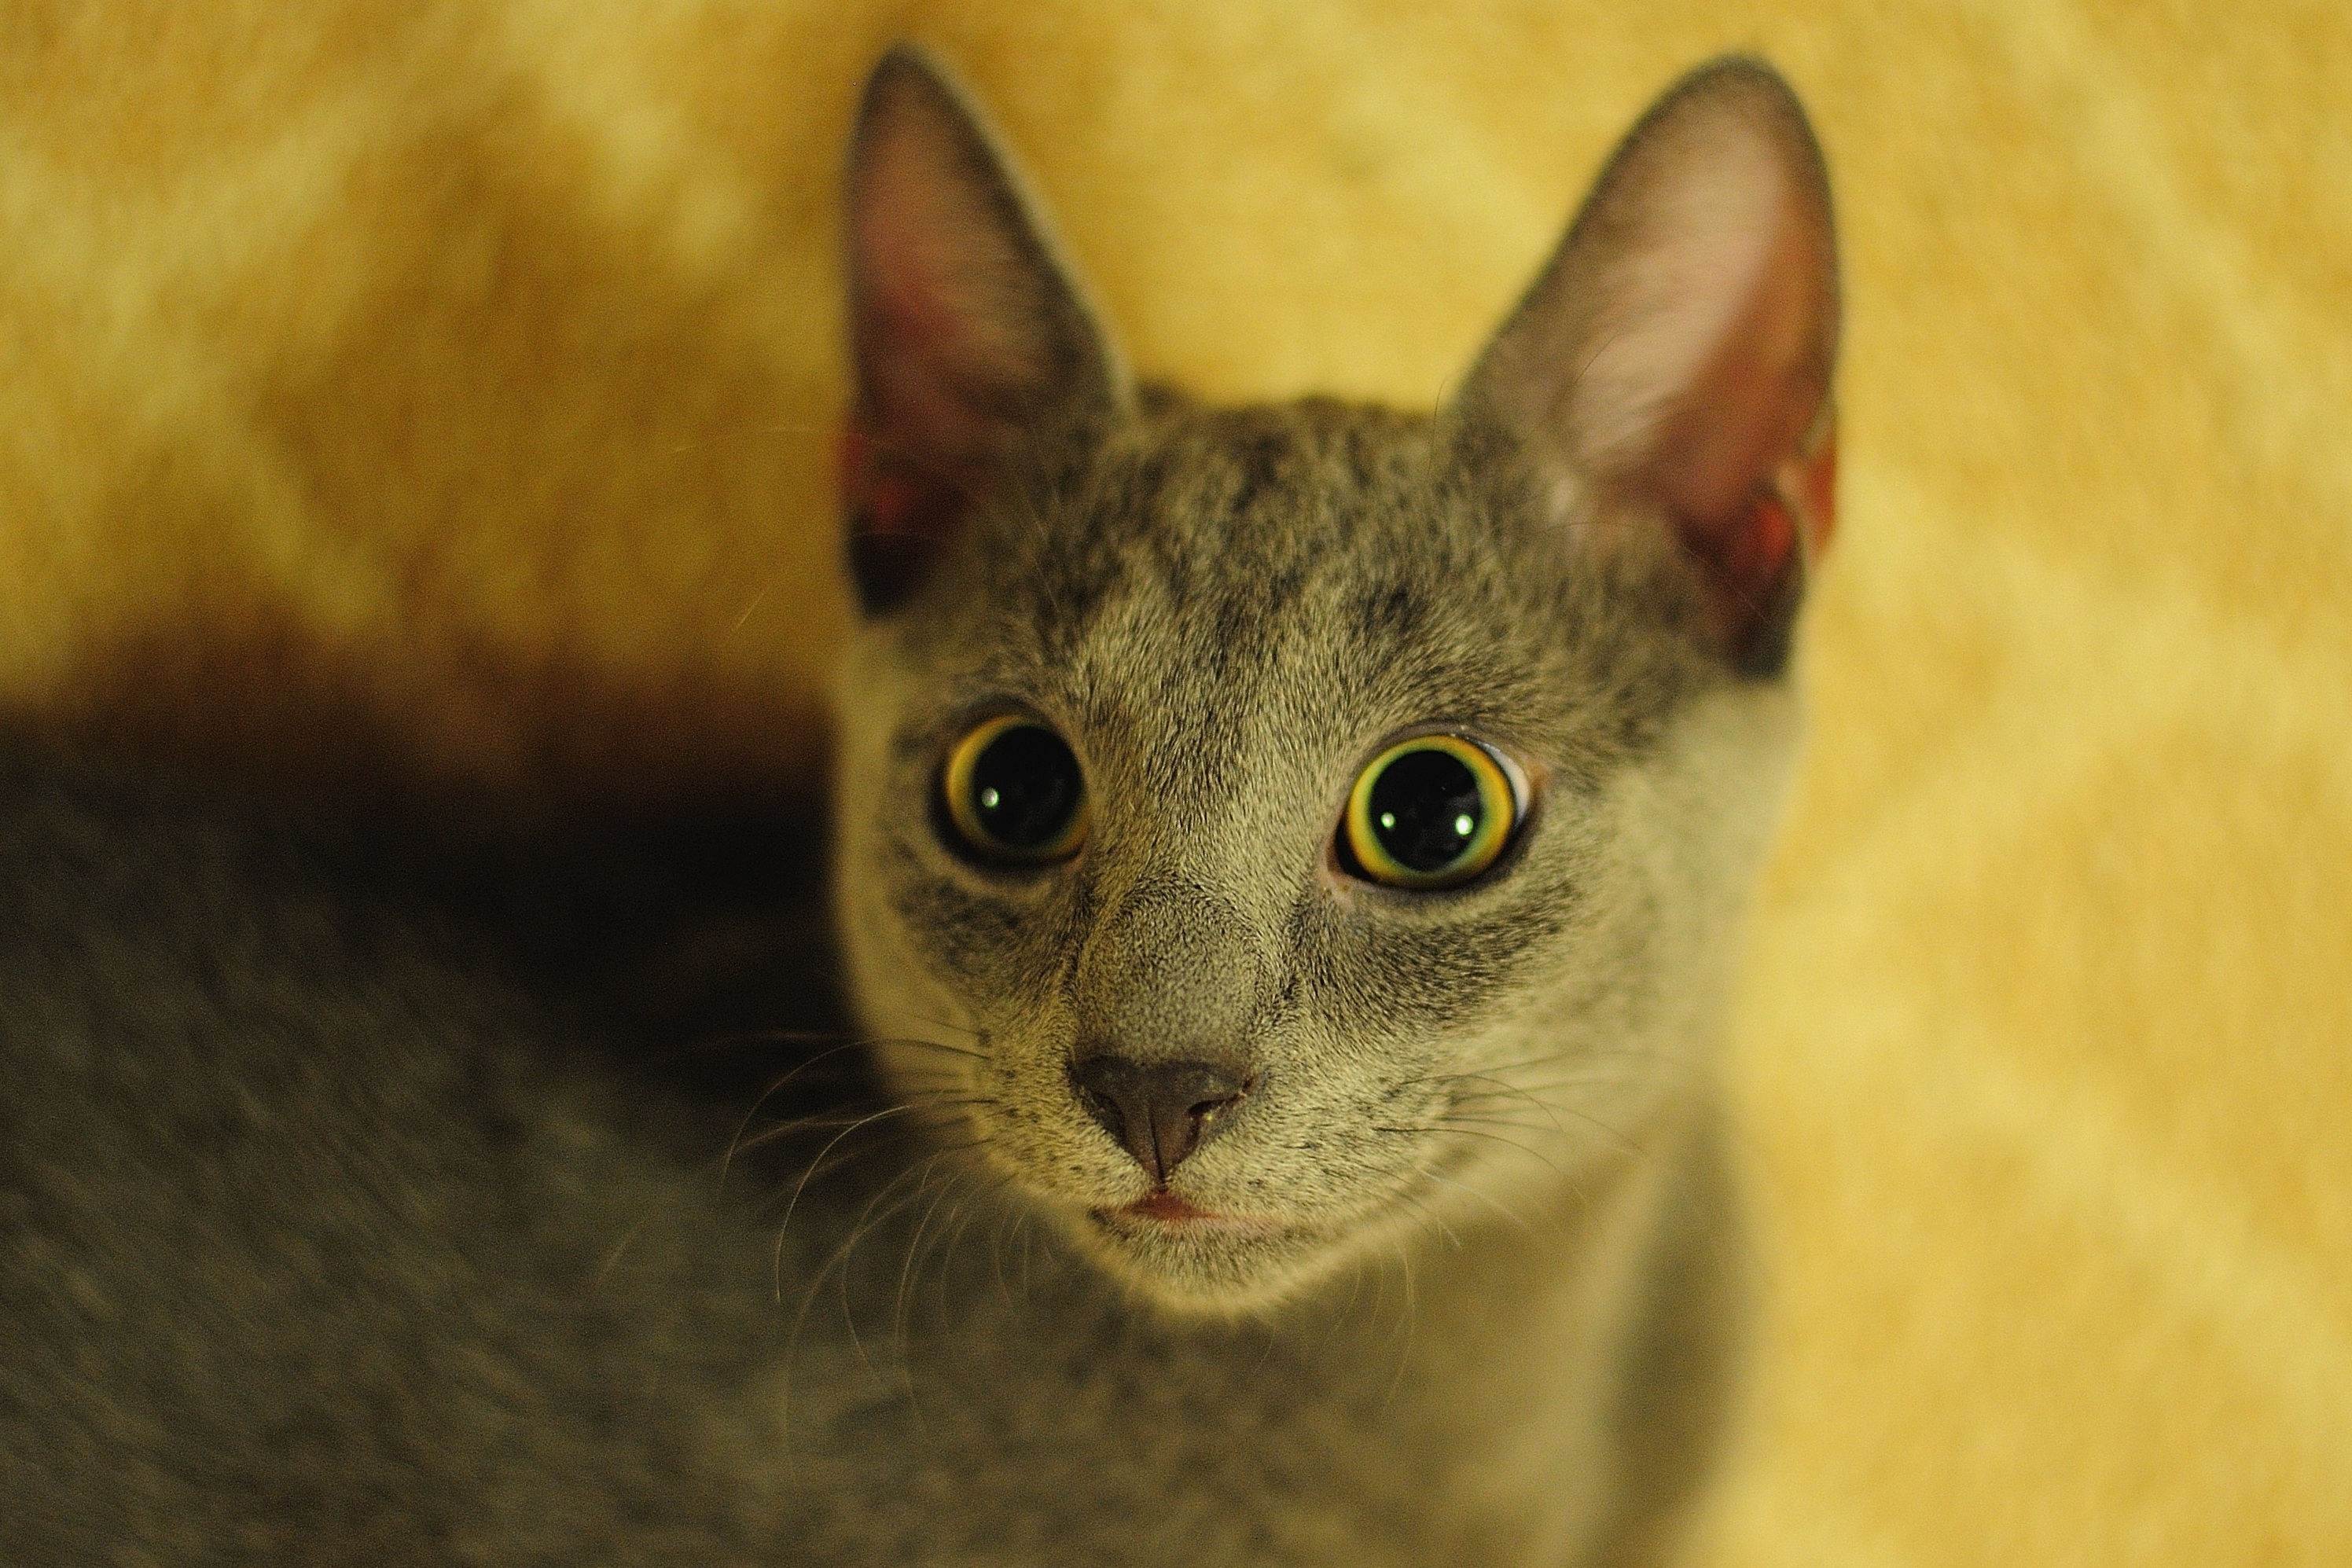
view, animal, cute, fur, portrait, kitten, cat, mammal, fauna, close up, pets, cats, nose, whiskers, grey, snout, animals, vertebrate, darling, views, burmese, chartreux, cat person, russian blue, korat, small to medium sized cats, cat like mammal, carnivoran, domestic short haired cat, tonkinese, peterbald